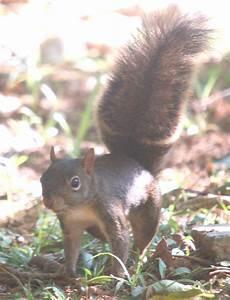
squirrel